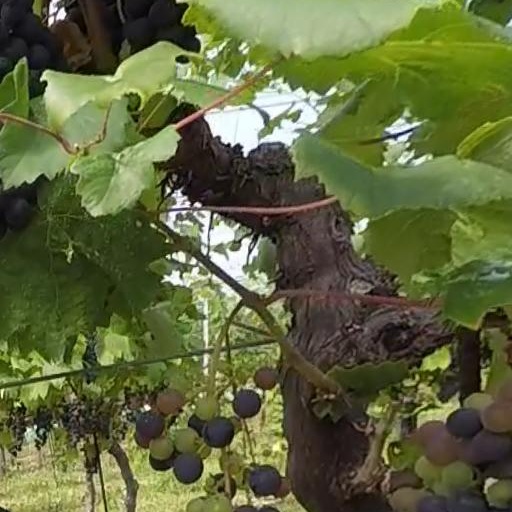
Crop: grape